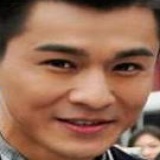
diễn viên Kiều Chấn Vũ